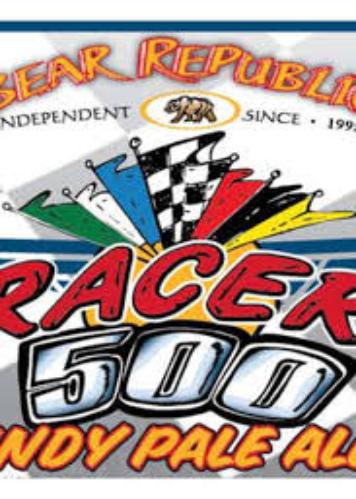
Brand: Bear Republic
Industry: Food